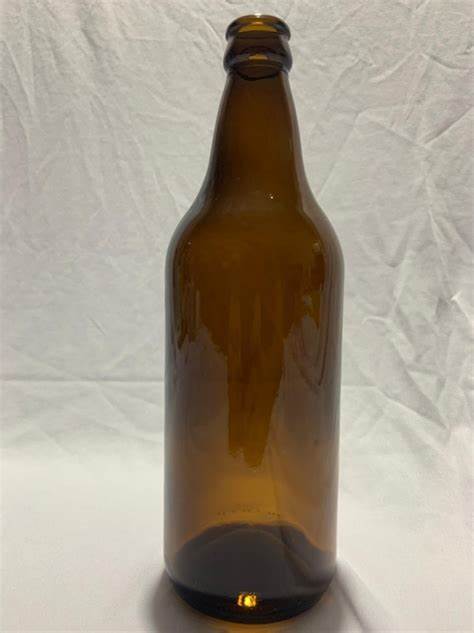
Waste category: glass